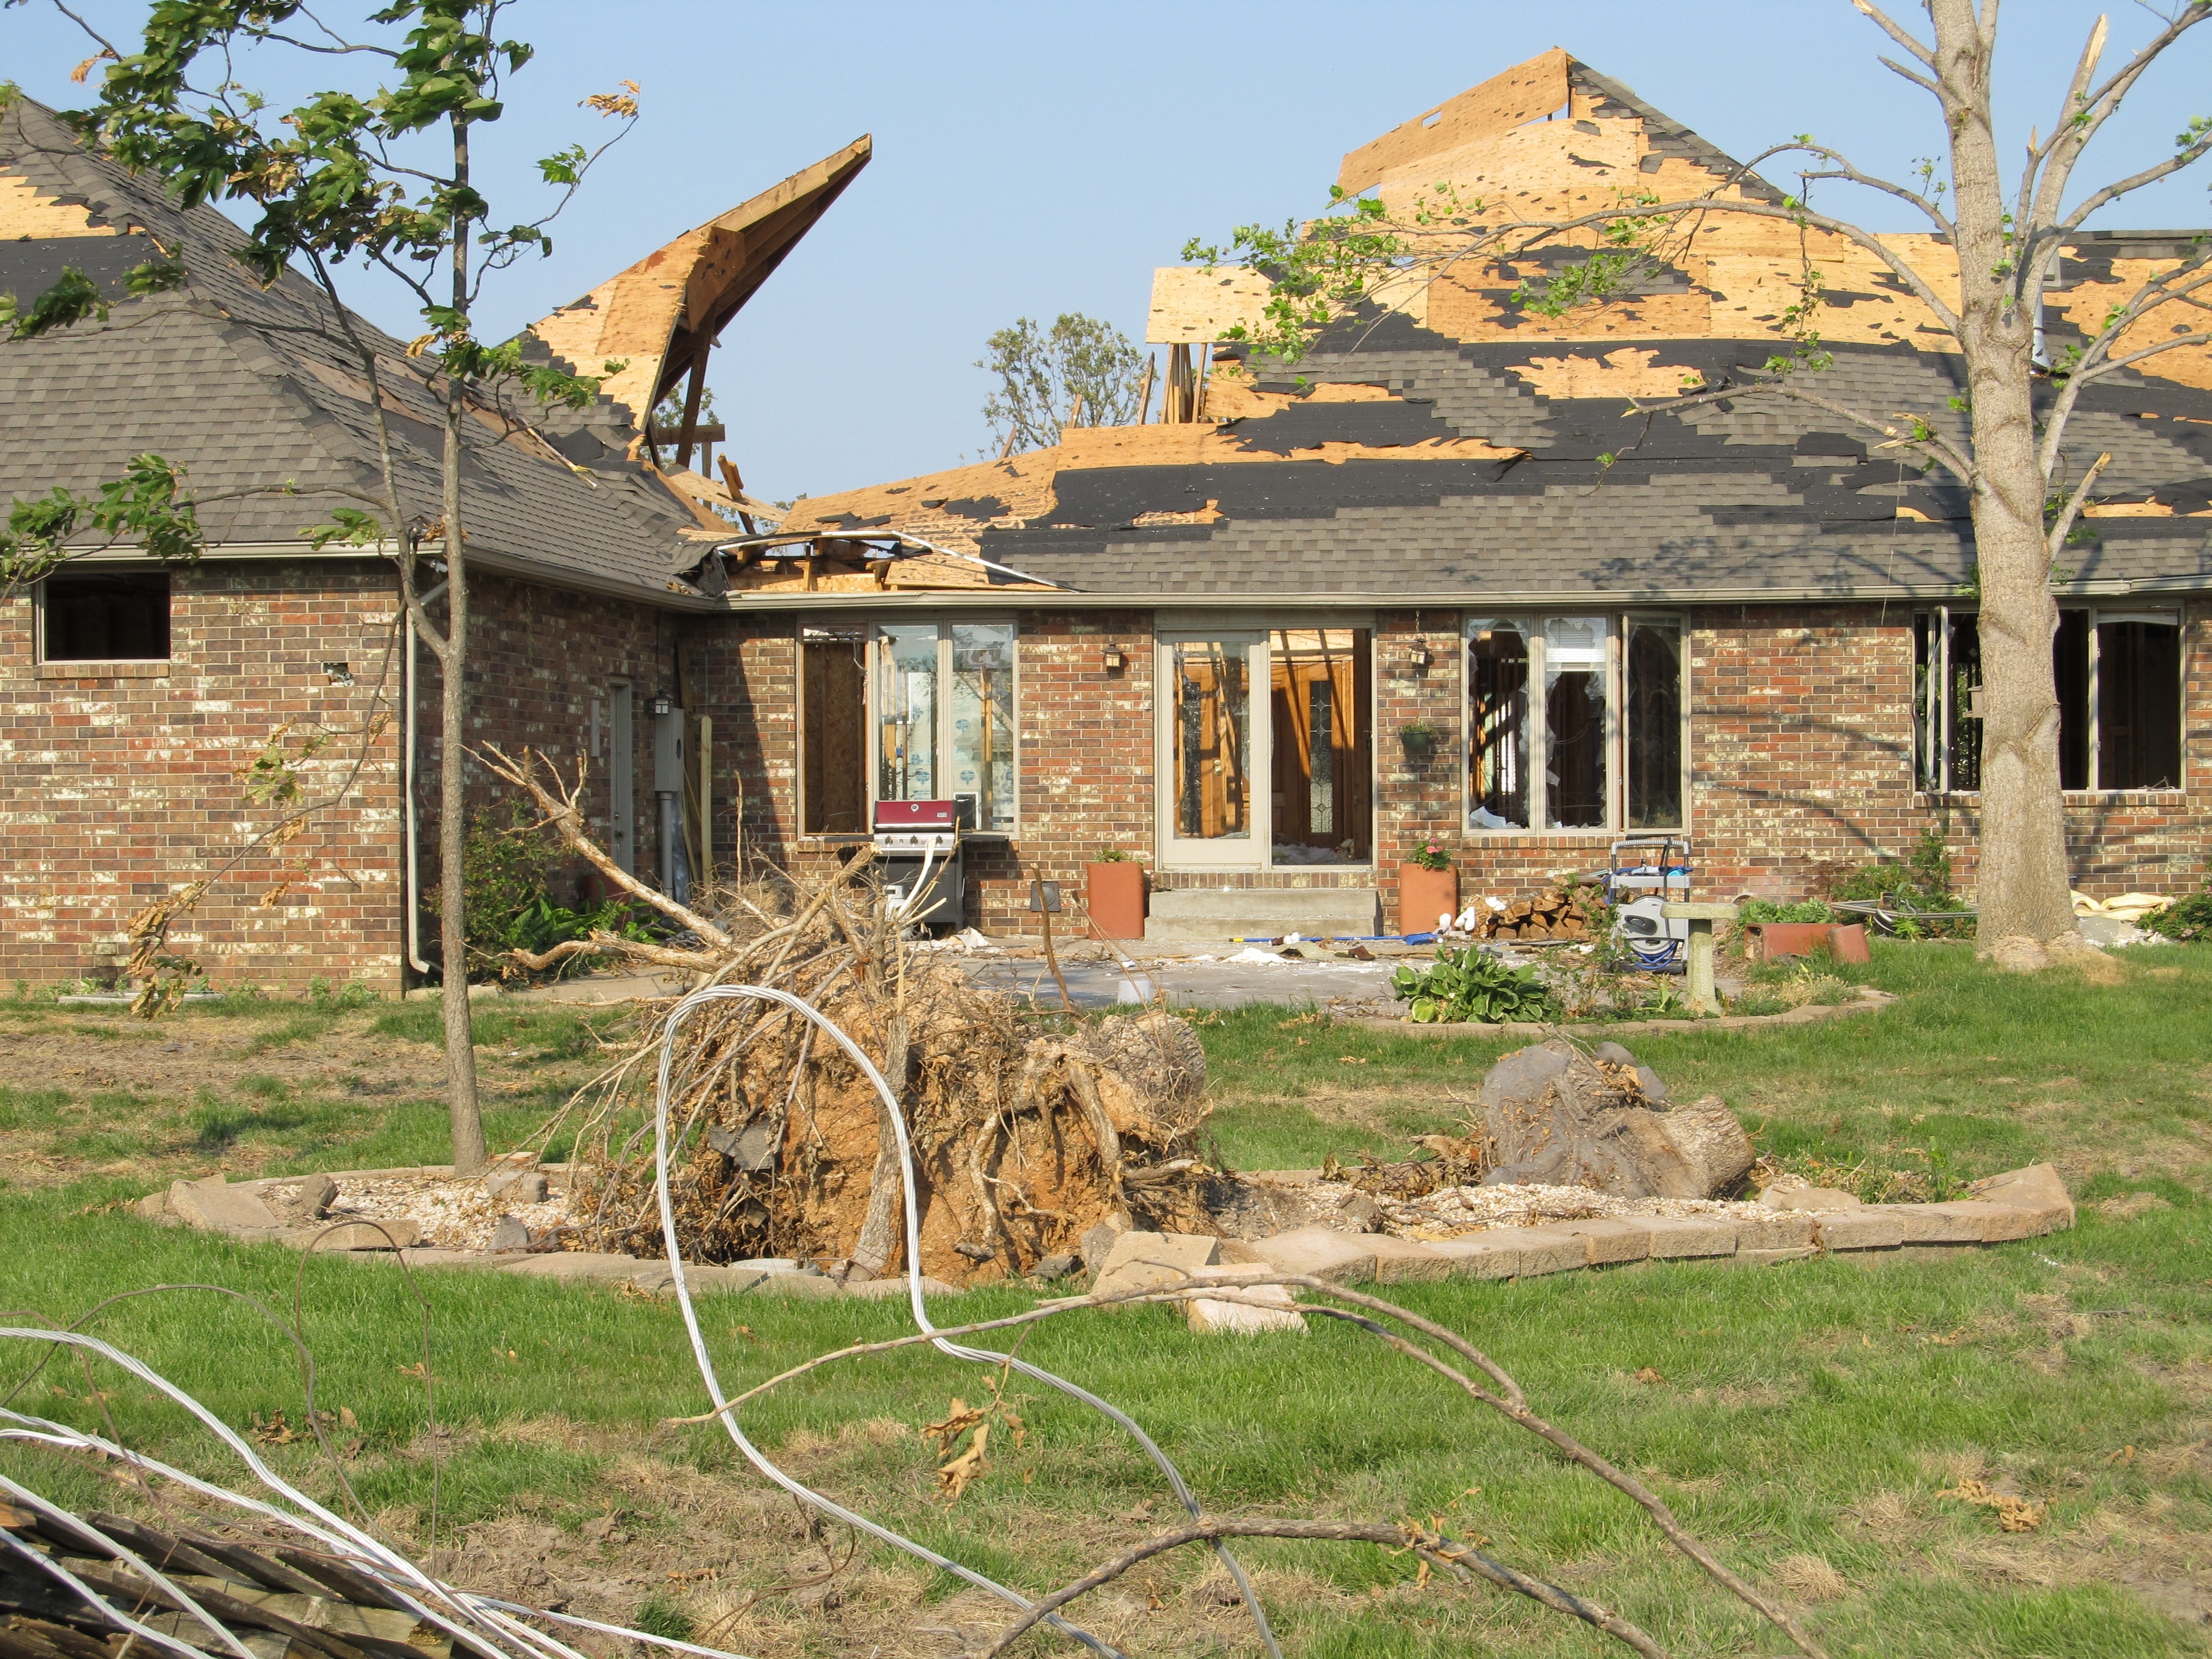
nature, sky, farm, ground, house, wind, roof, building, home, hut, village, shack, cottage, natural, property, destroyed, wreckage, tornado, outdoors, ruins, farmhouse, disaster, estate, destruction, ripped, log cabin, damage, debris, yard, rebuild, thatching, devastation, emergency, force, powerful, missouri, off, rural area, demolished, shredded, joplin, debarked, mangled